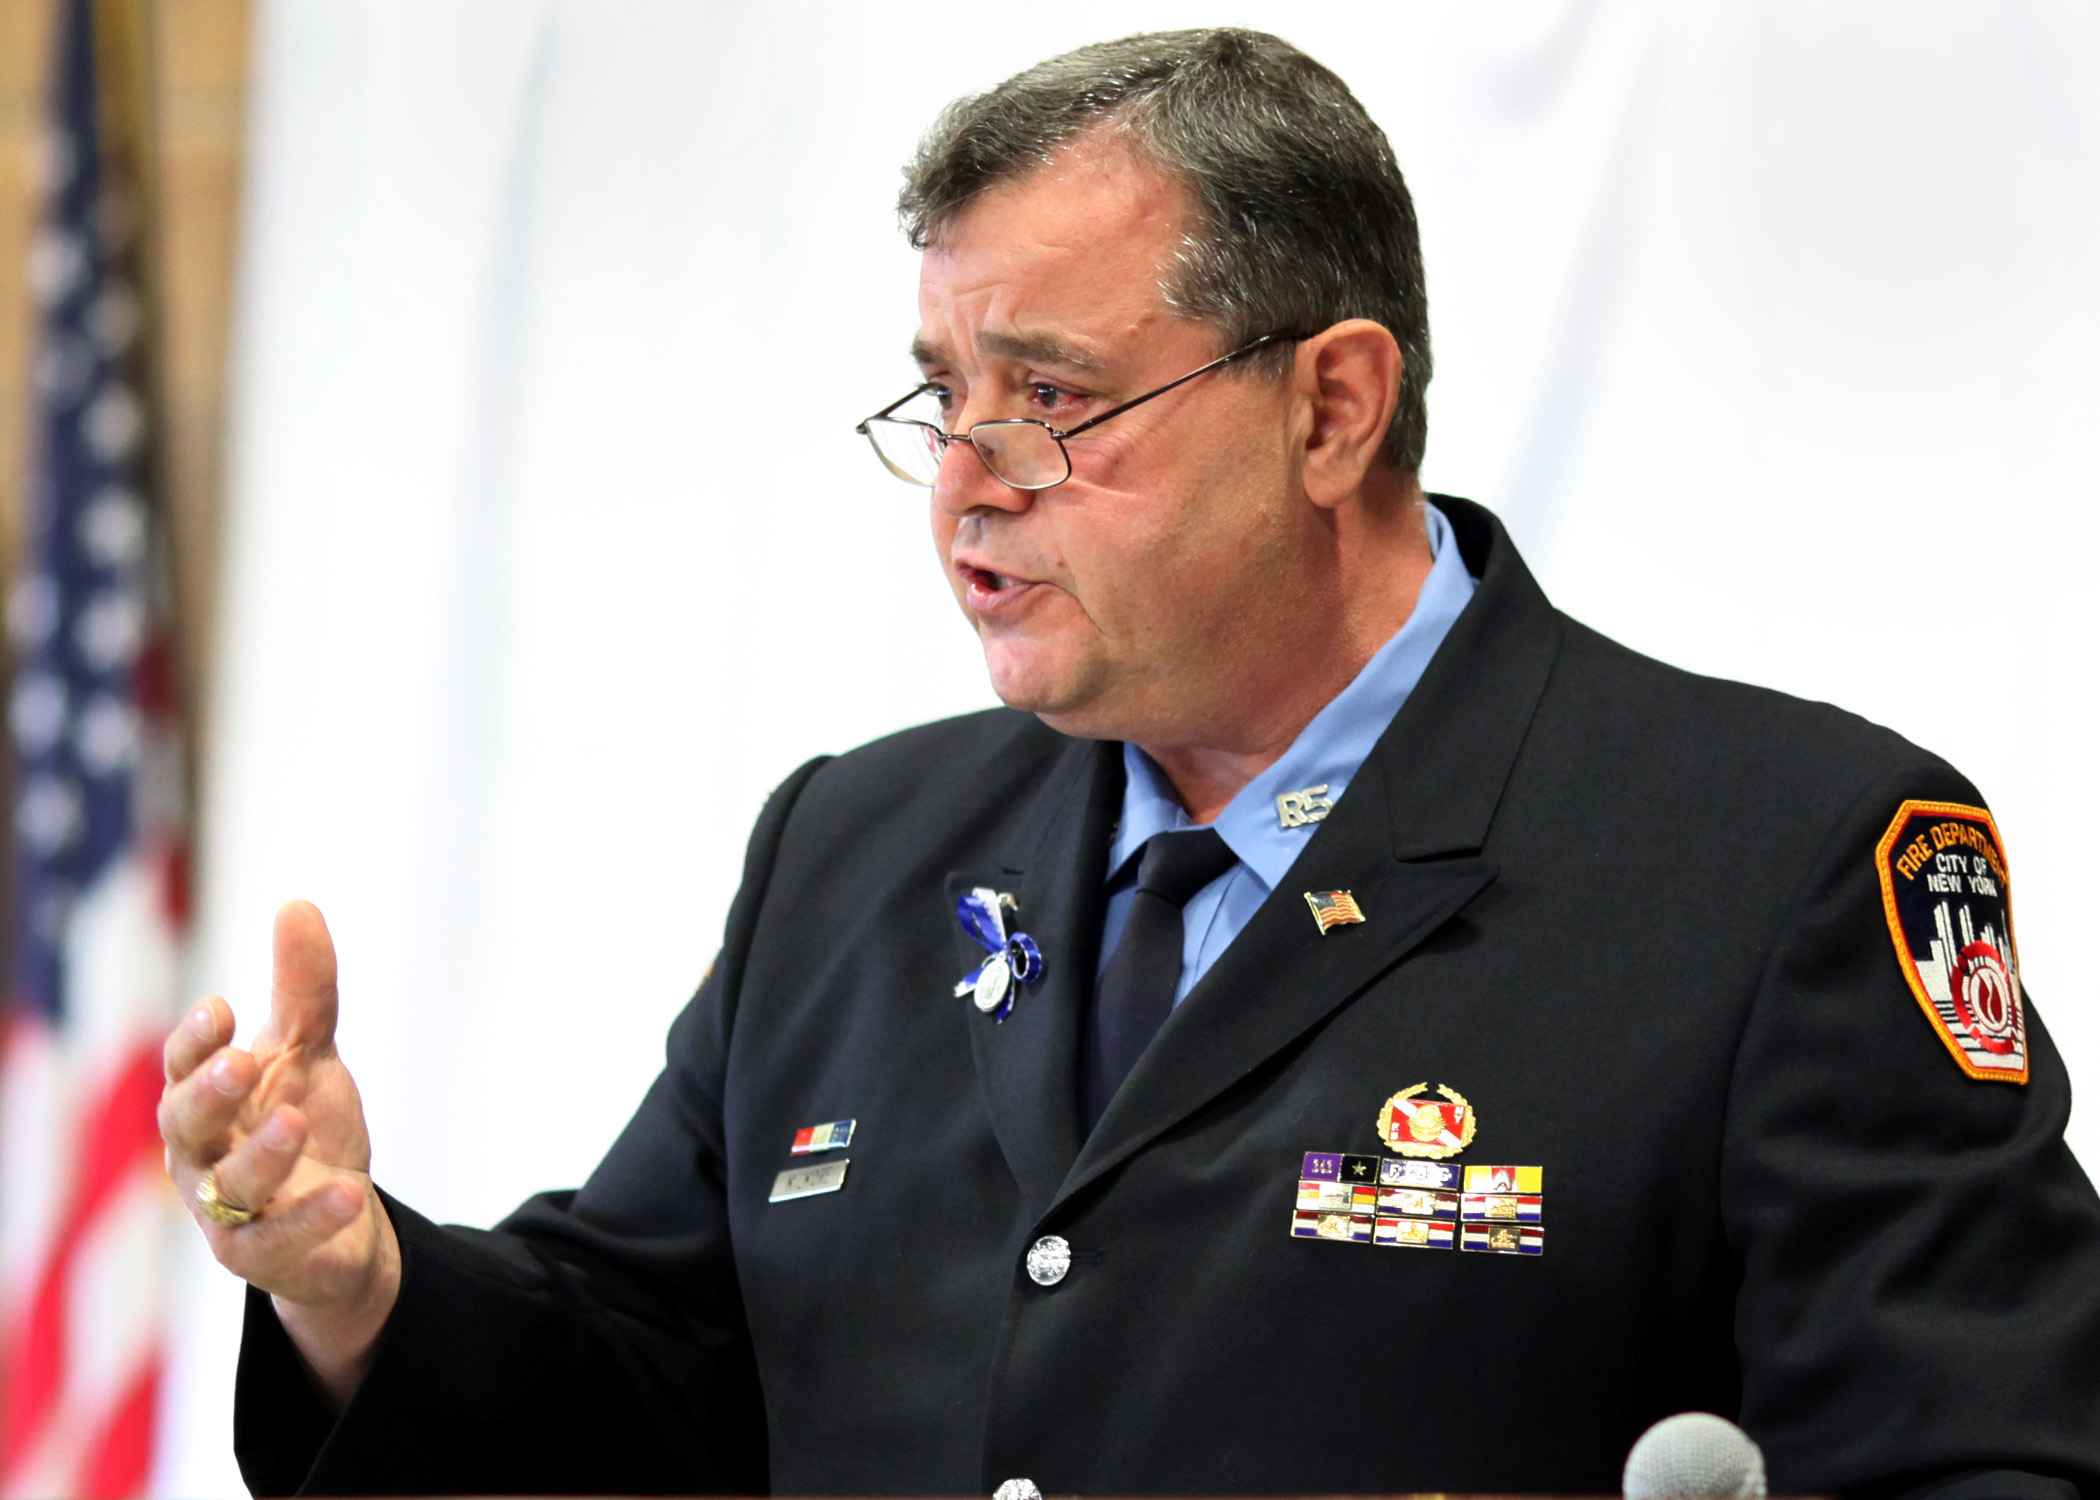
person, usa, profession, 911, ca, official, travisafb, lieutenant, staff, police officer, military officer, military person, police commissioner